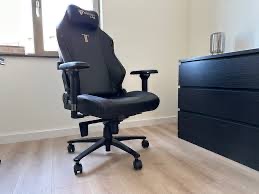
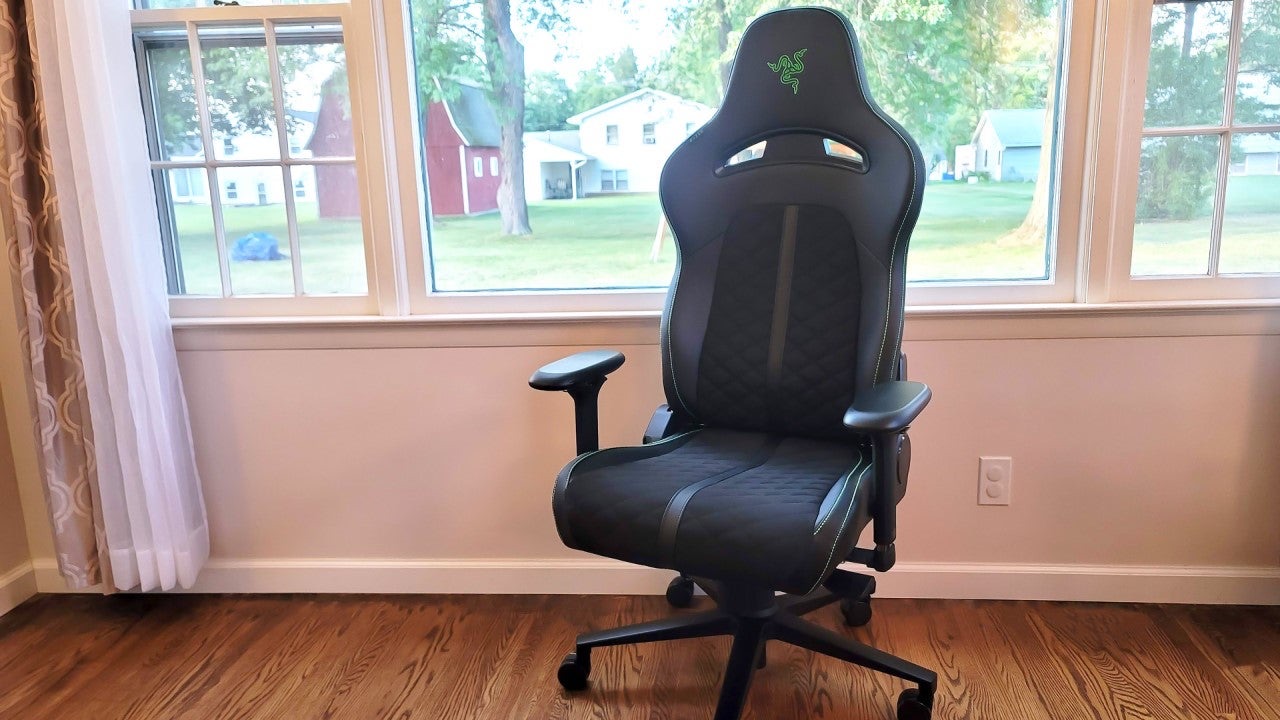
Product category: items_chair
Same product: no